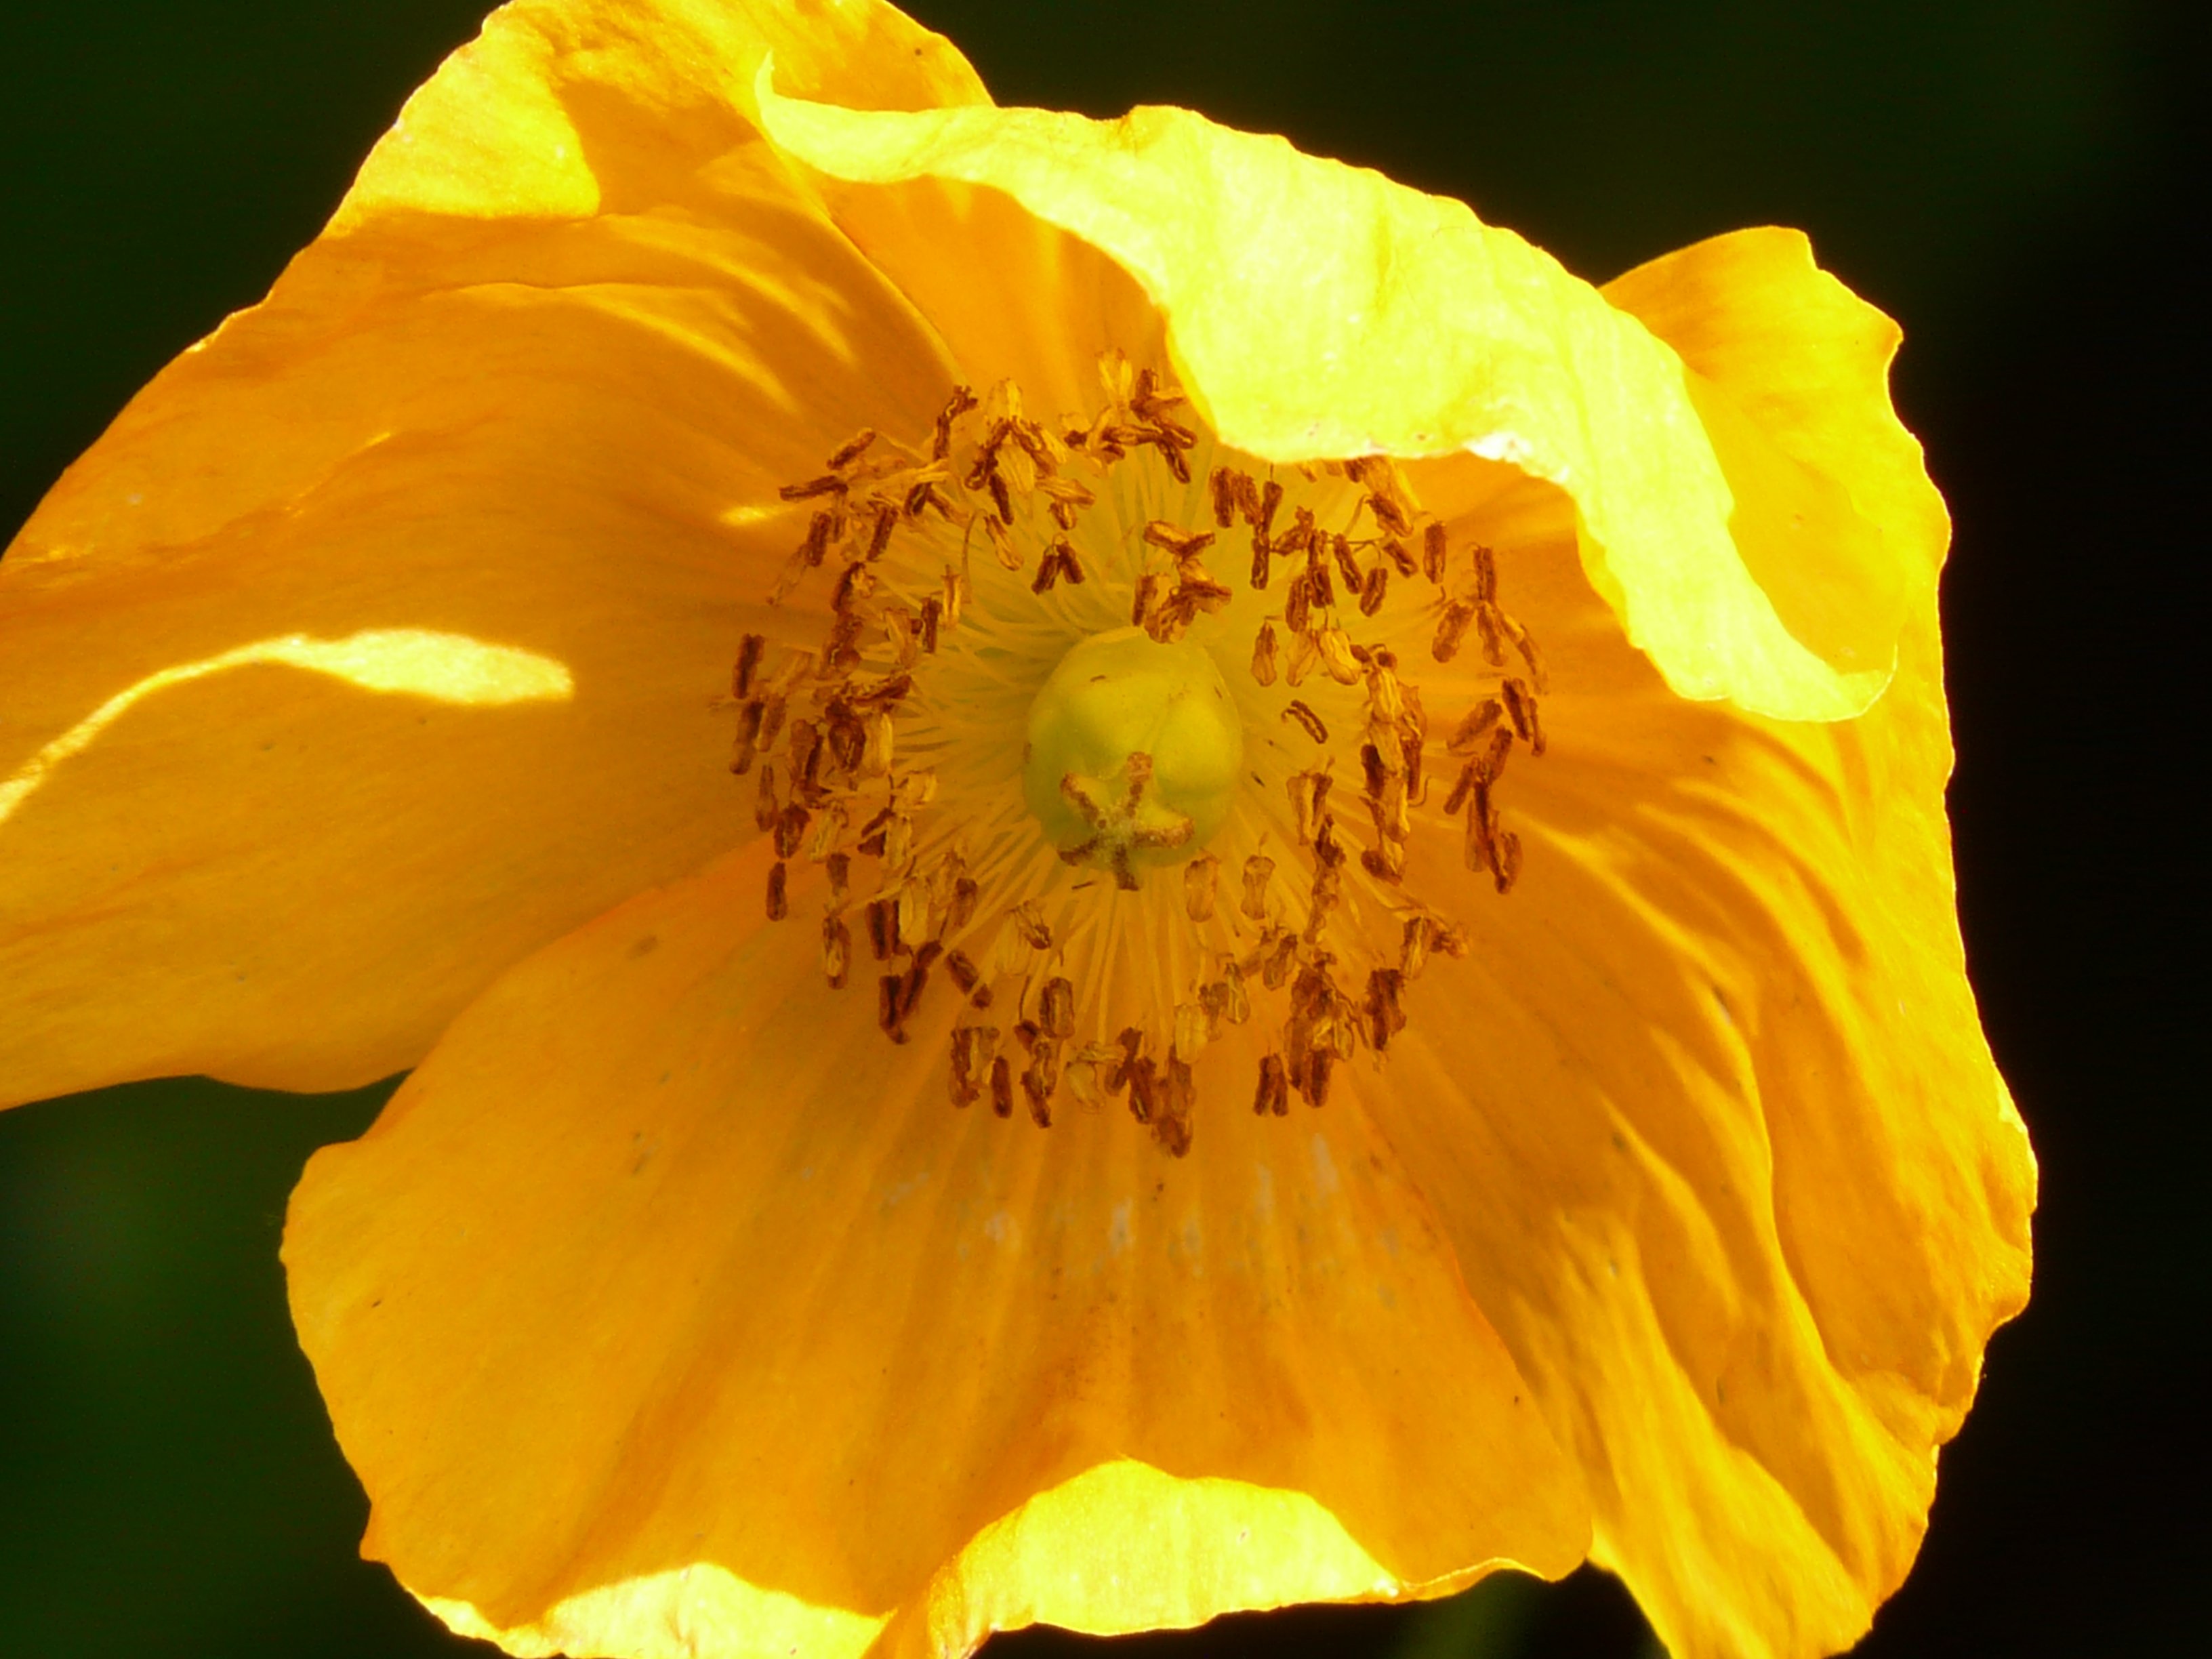
blossom, plant, flower, petal, bloom, orange, yellow, flora, wildflower, poppy, back light, macro photography, ornamental plant, flowering plant, eschscholzia californica, plant stem, land plant, poppy family, iceland poppy